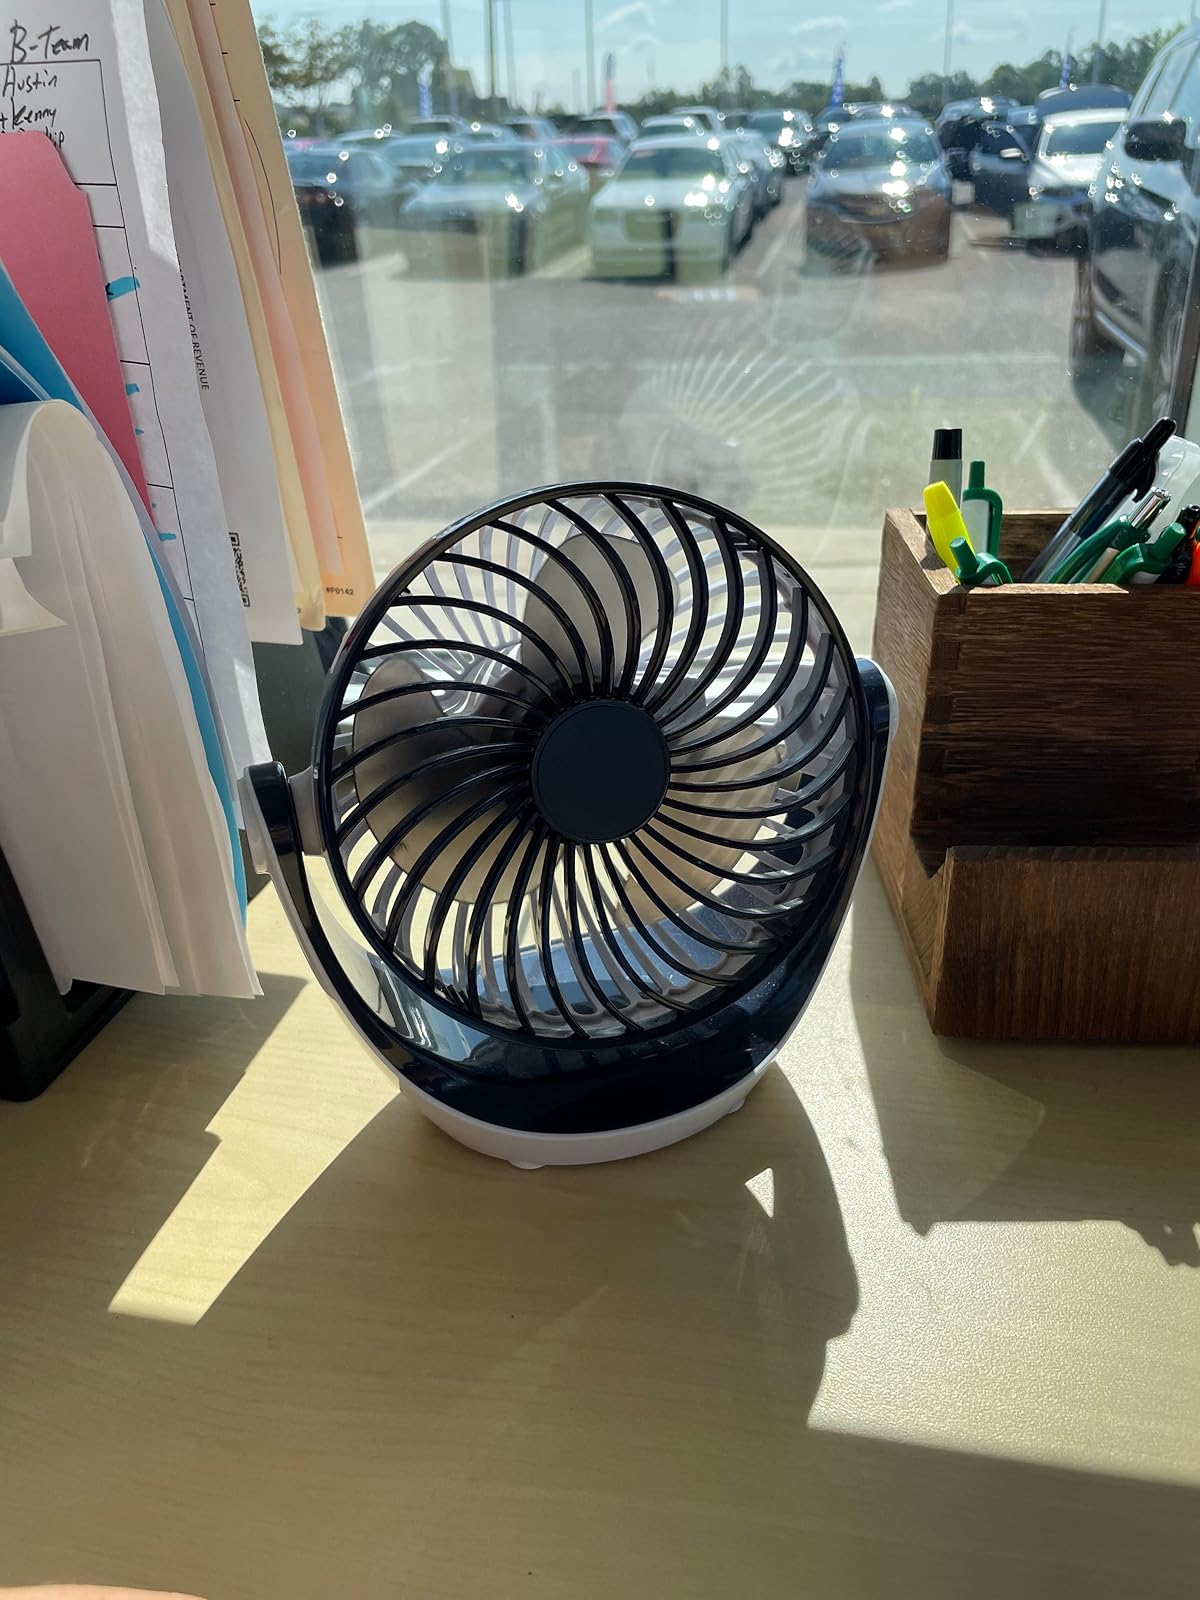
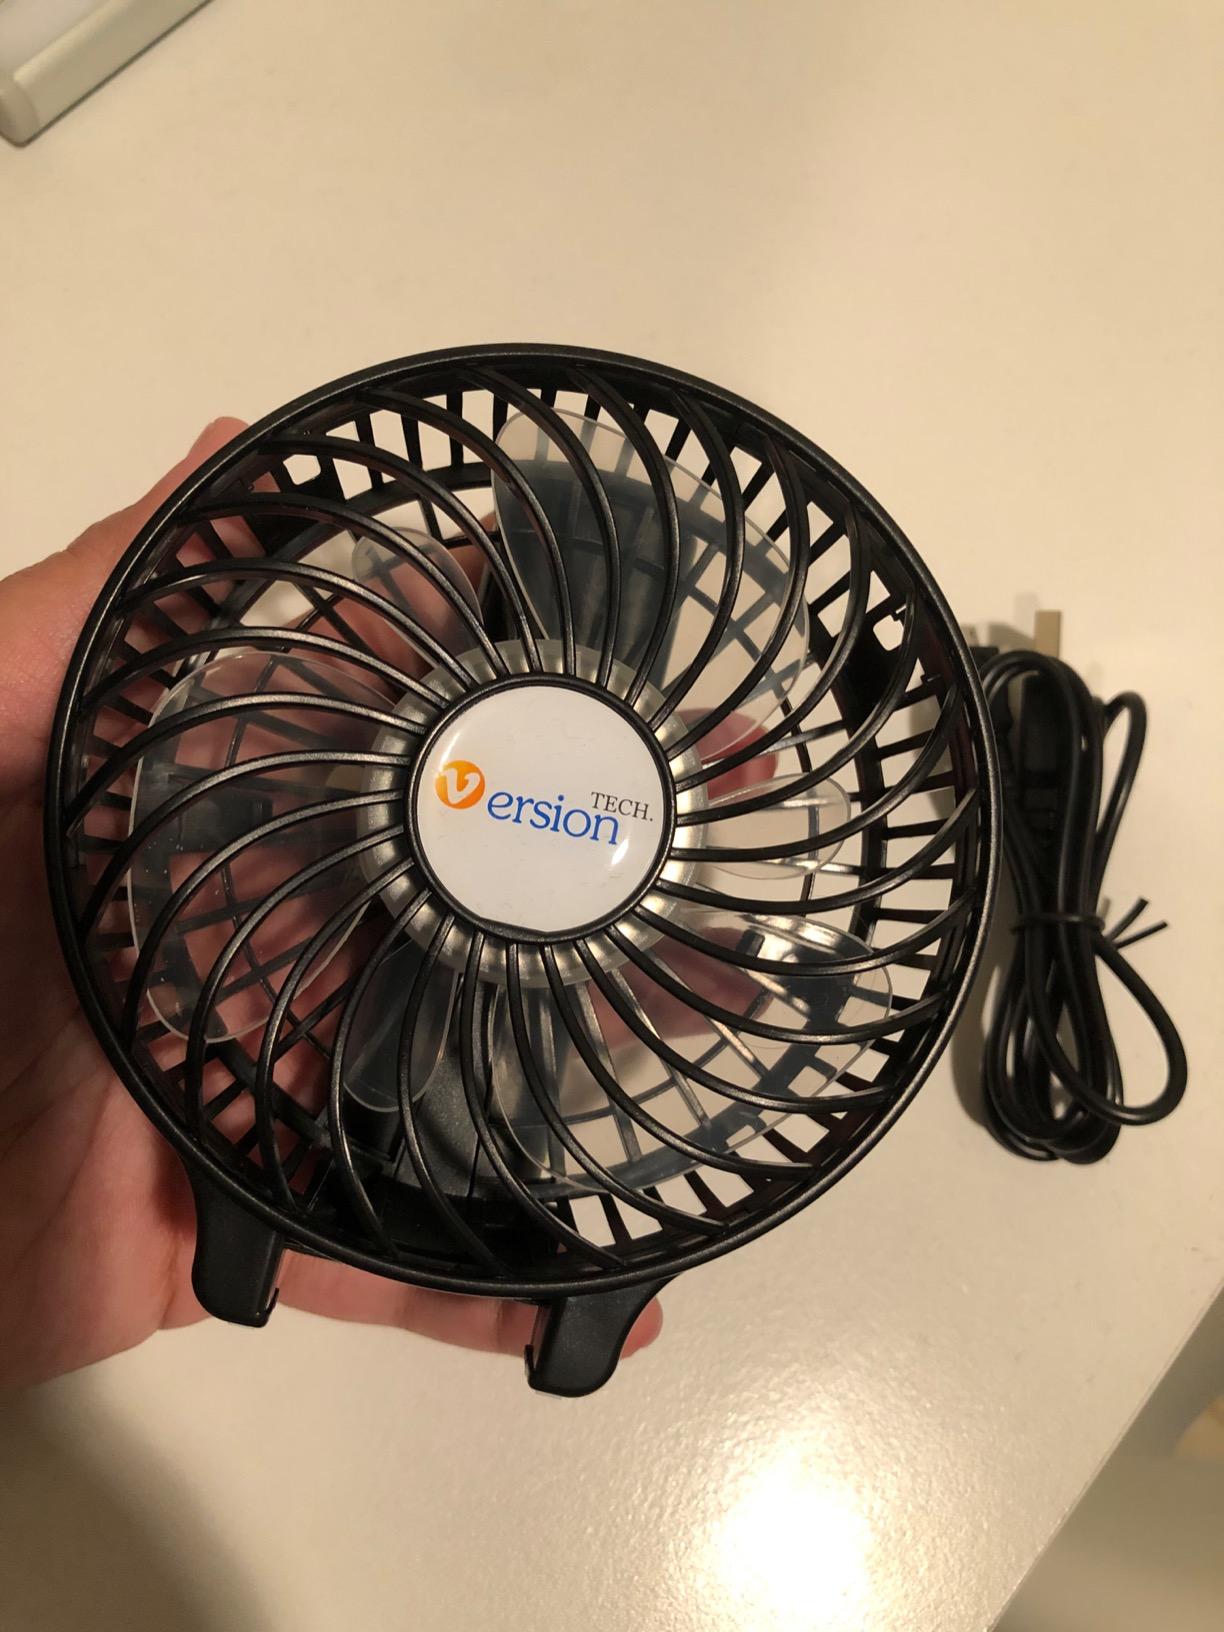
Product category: fan
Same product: no